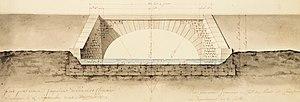
Élévation du pont de Blèves, par l'ingénieur des Ponts et Chaussées Louis Bruyère
Louis Bruyère est un ingénieur français, né le 19 mai 1758 à Lyon, décédé le 31 décembre 1831 à Paris.
Blèves est une commune française, située dans le département de la Sarthe en région Pays de la Loire, peuplée de 105 habitants.